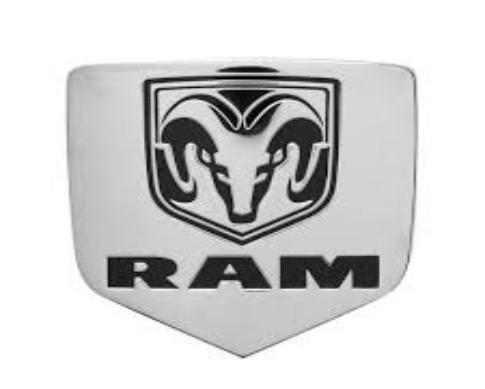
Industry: Transportation